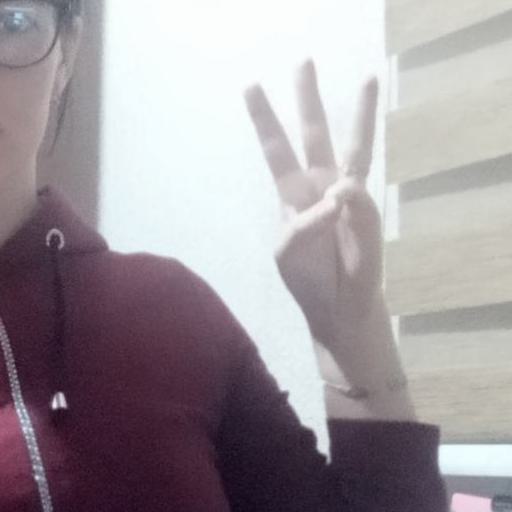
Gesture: three